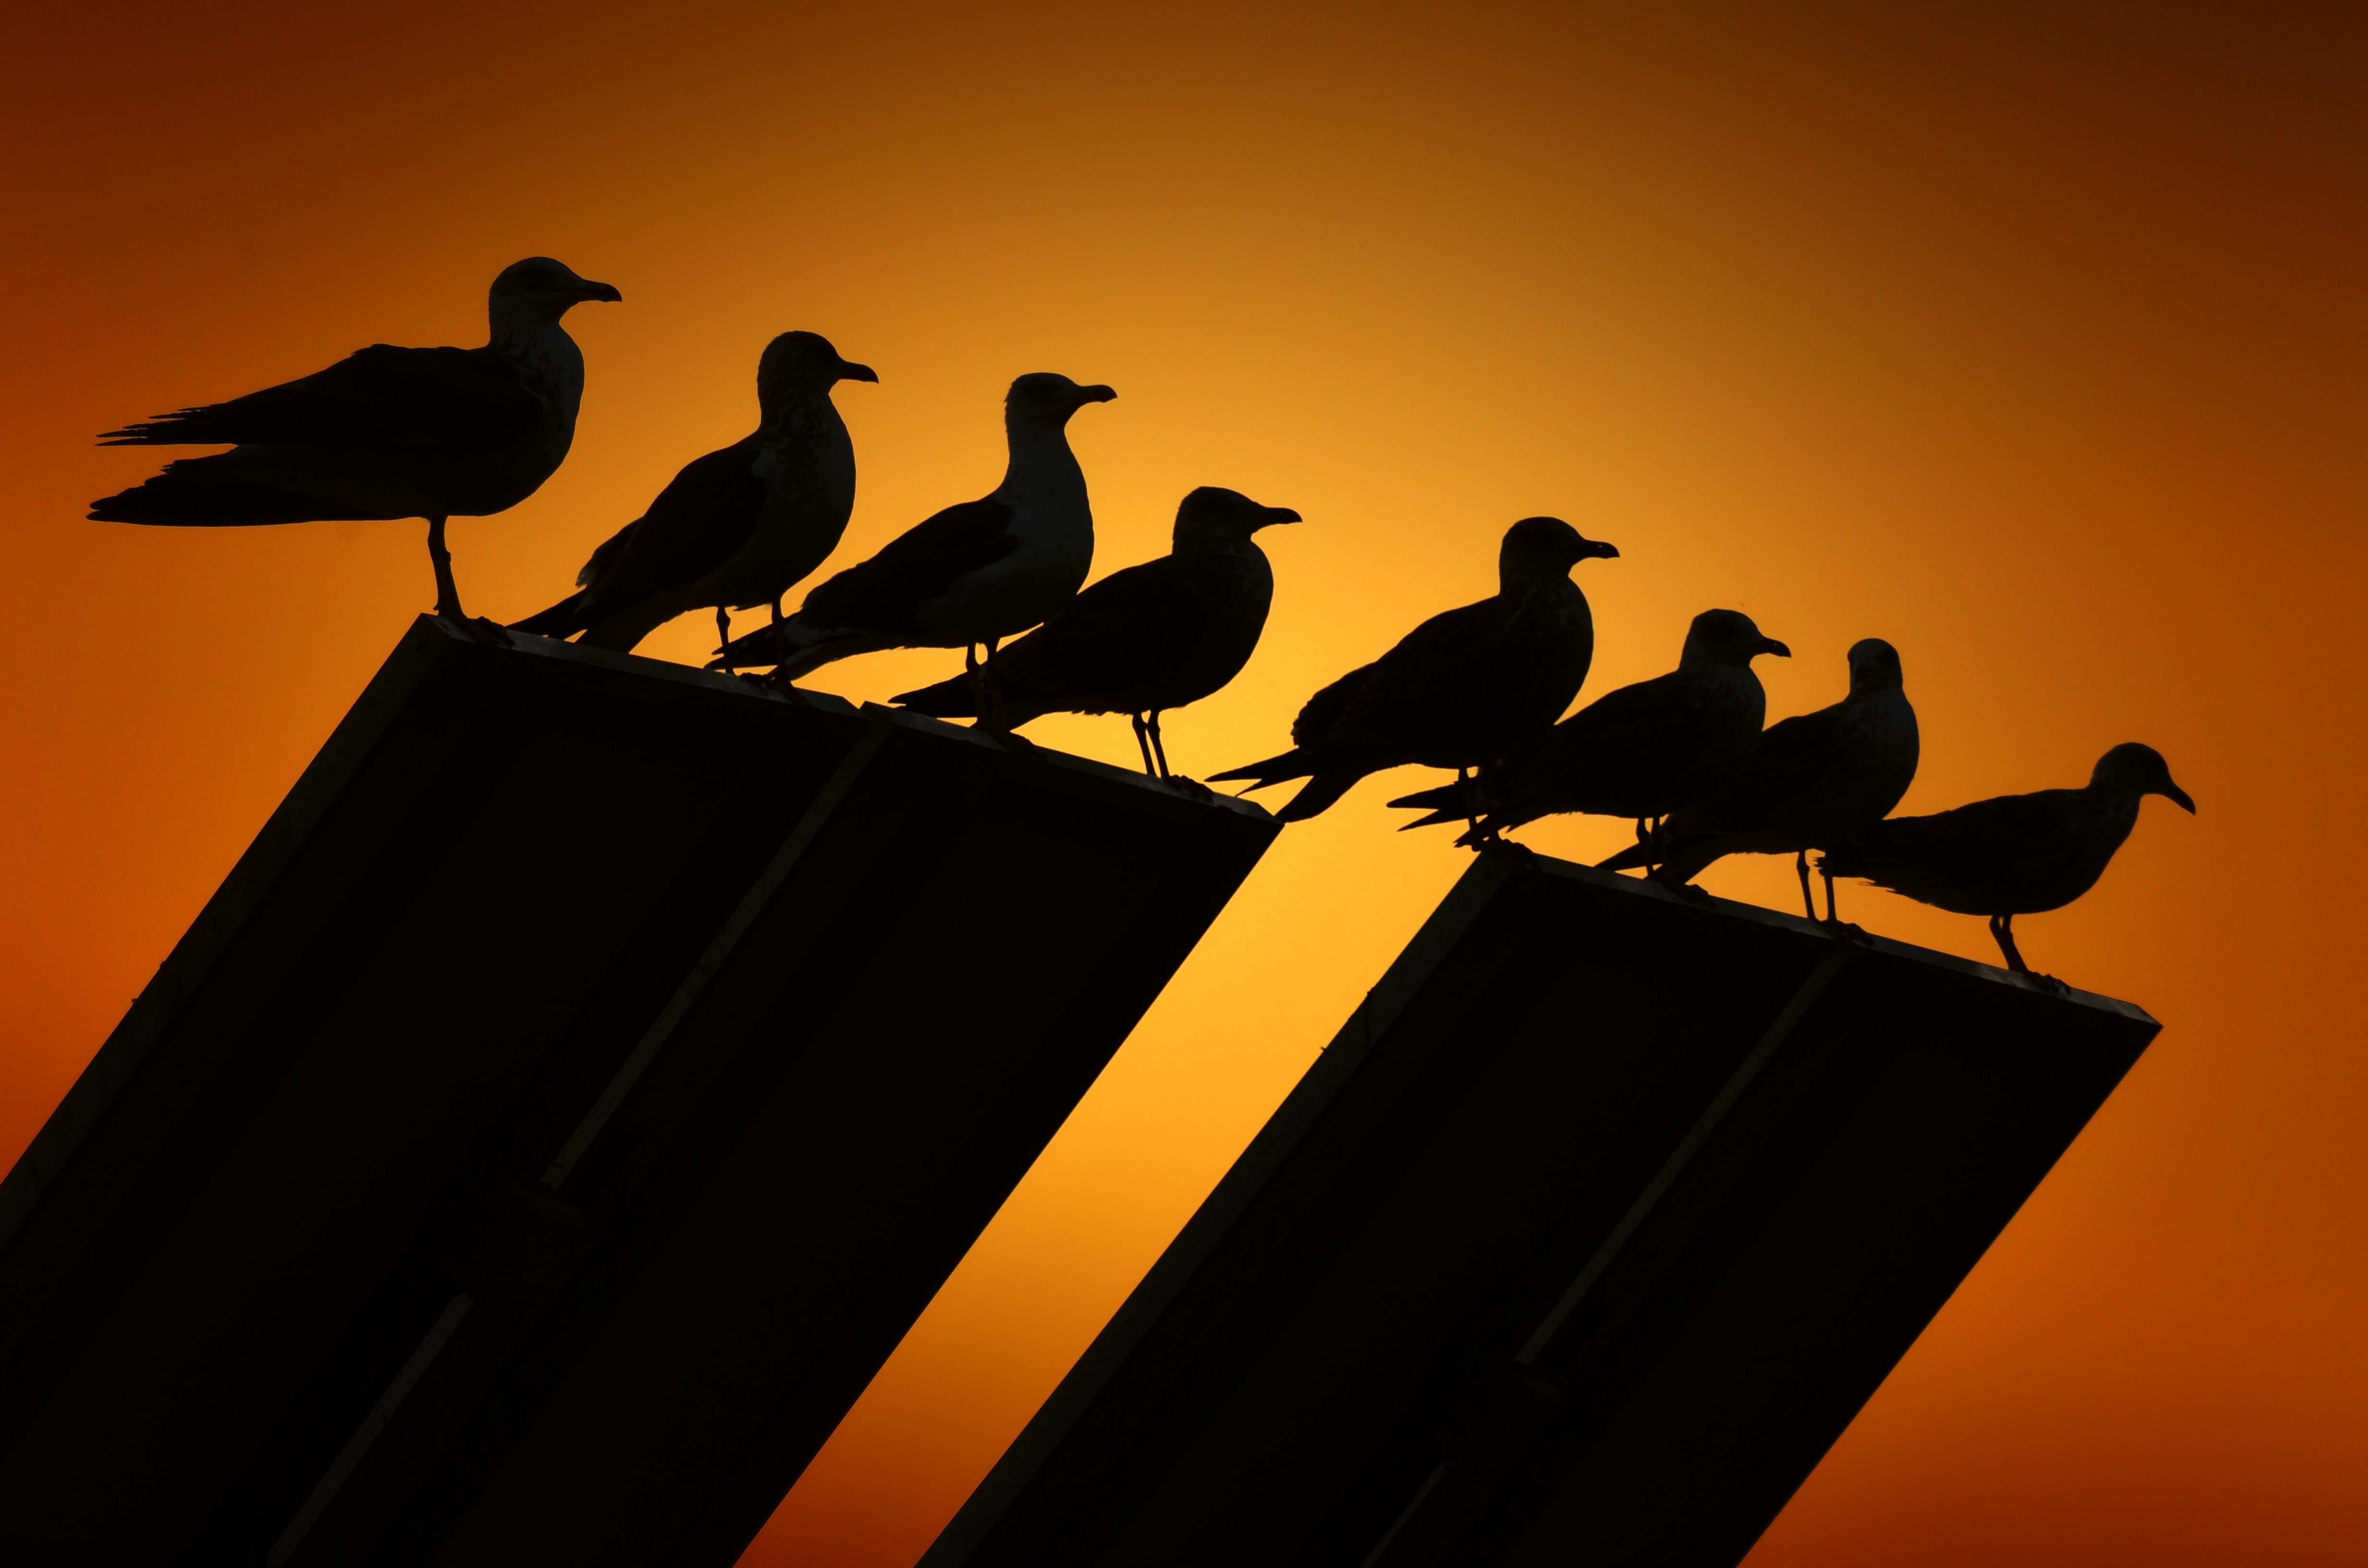
silhouette, bird, wing, sunset, morning, evening, reflection, shadow, yellow, birds, illustration, seagulls, backlight, perching bird